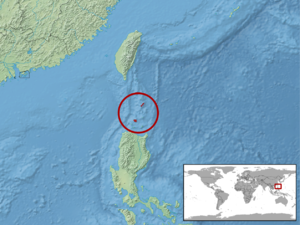
Trimeresurus mcgregori est une espèce de serpents de la famille des Viperidae.